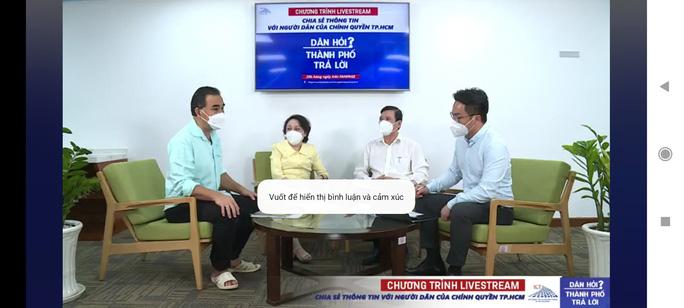
ở xung quanh cái bàn có một nhóm người đang nói chuyện cùng nhau